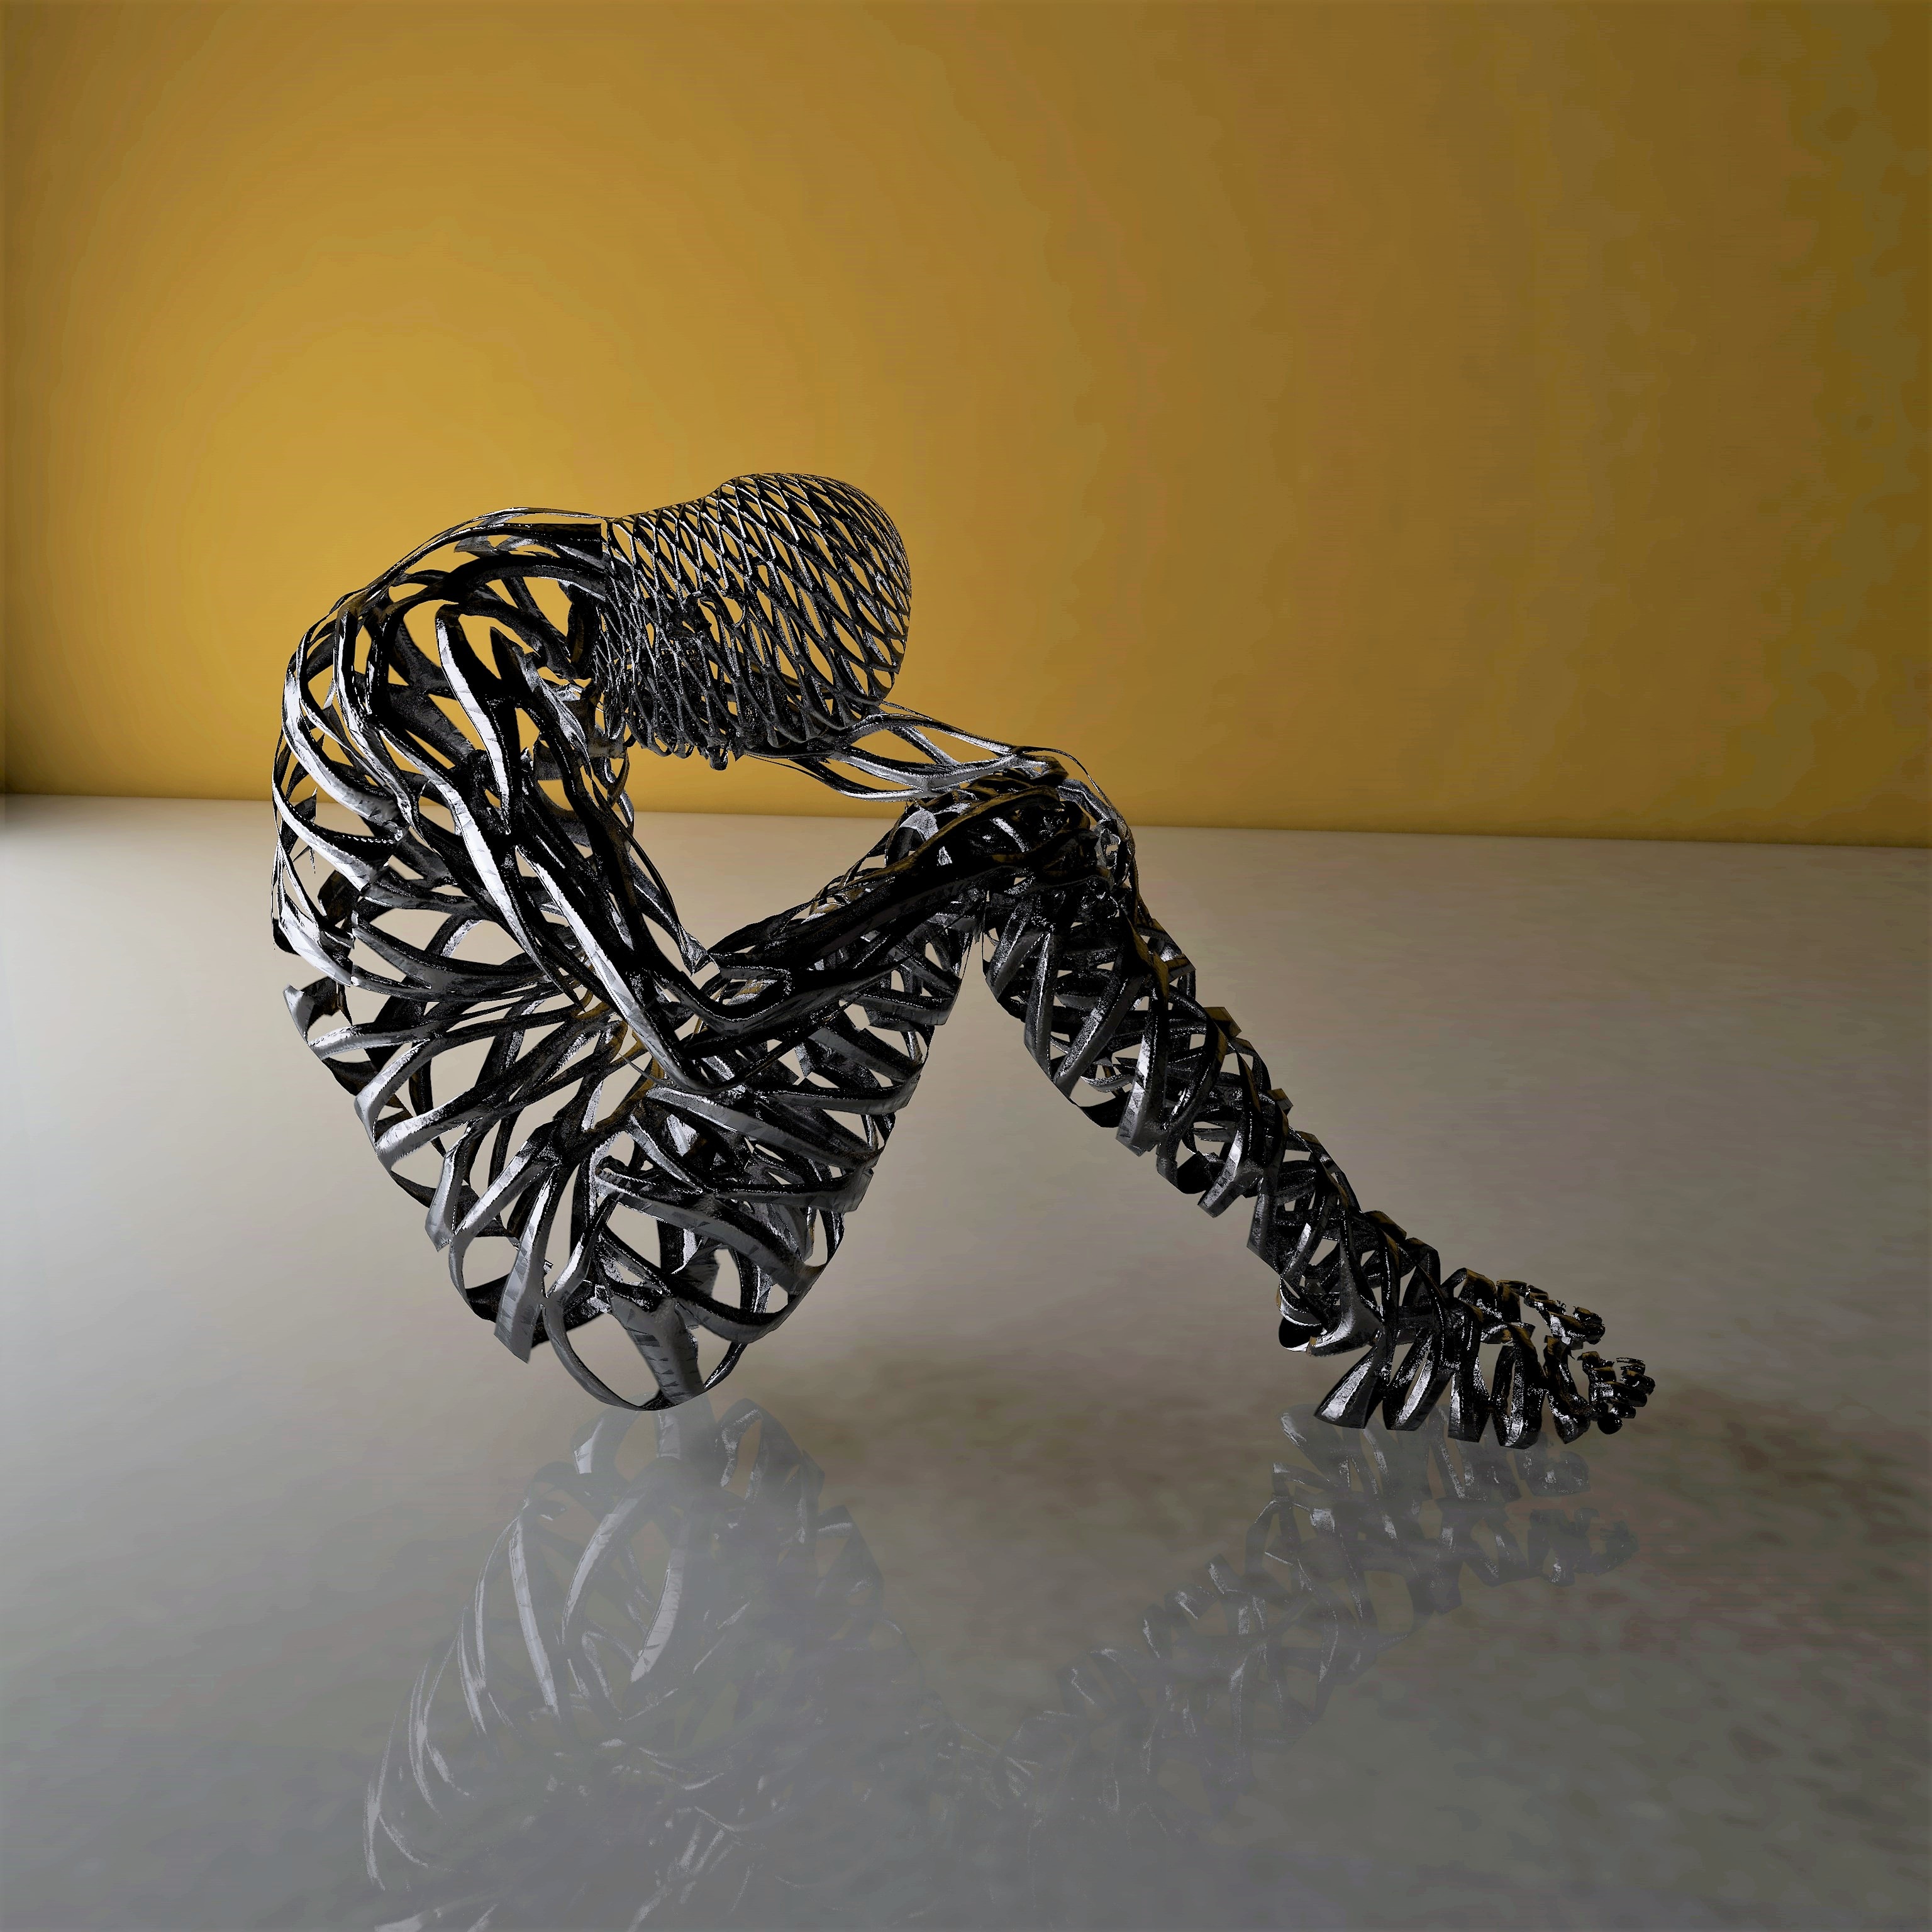
internet, pattern, model, think, face, sculpture, art, future, design, head, footwear, grid, robot, idea, graphics, wireframe, fashion accessory